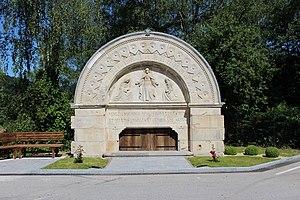
Porche de la Chapelle de Zainvillers (reconstitué)
Vagney est une commune française, dans le département des Vosges et le canton de La Bresse, en région Grand Est.